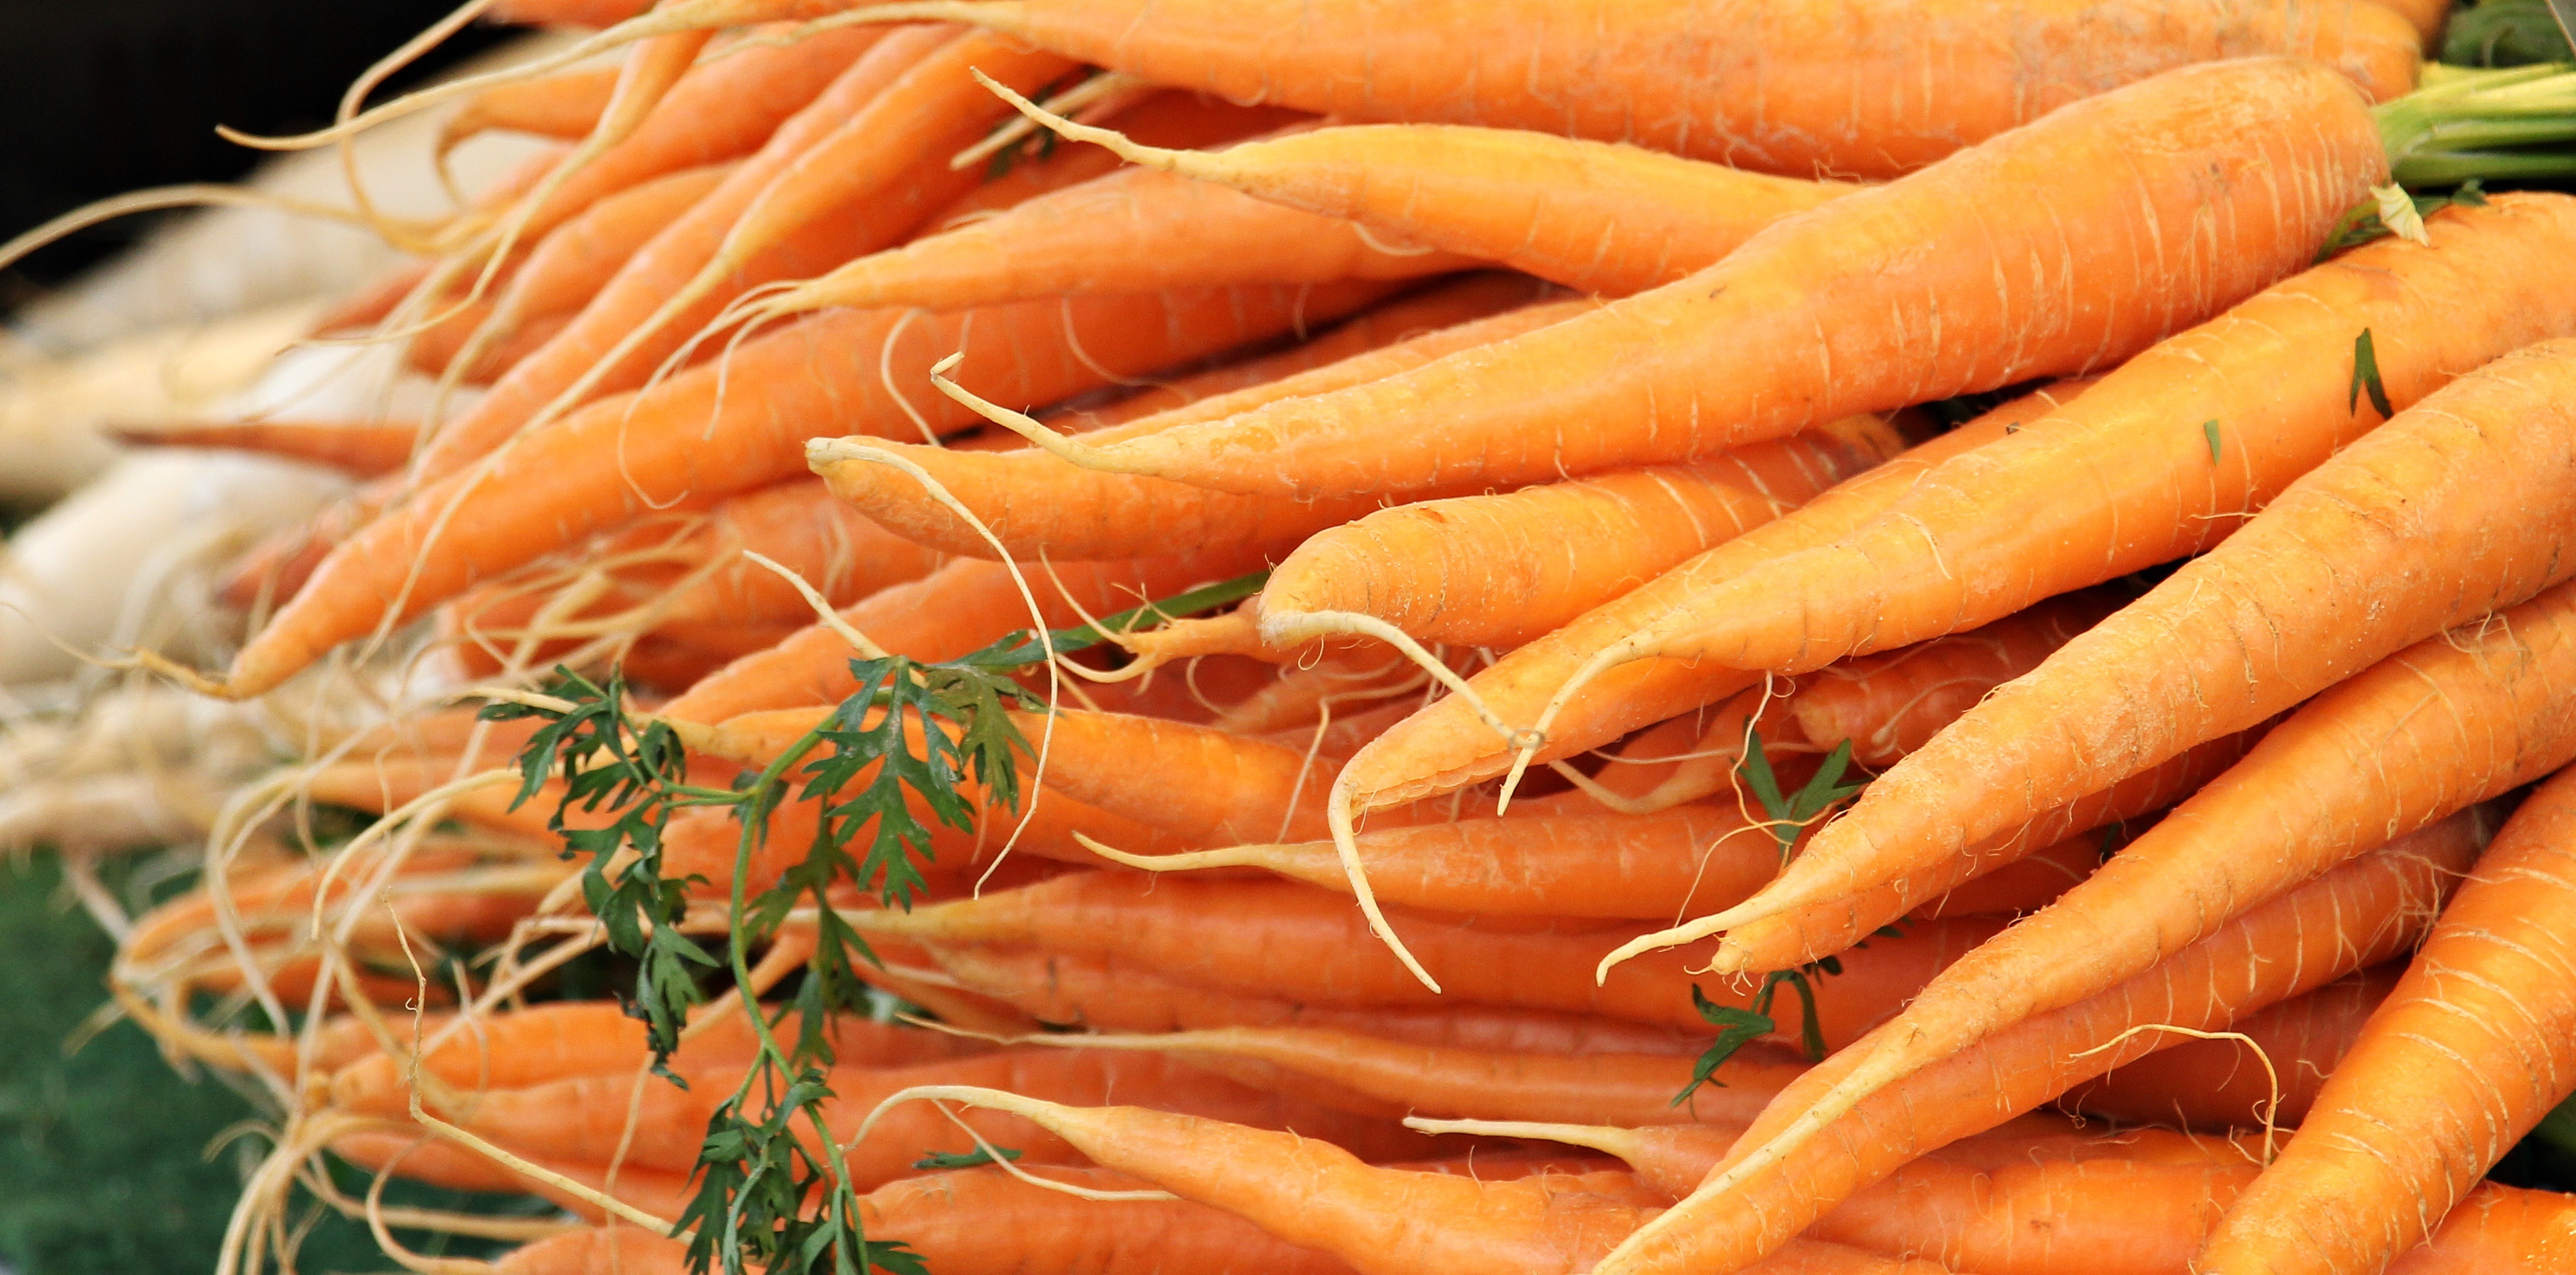
food, produce, vegetable, market, fish, eat, carrot, stand, vegetables, vegetarian, carrots, farmers local market, vegetable market